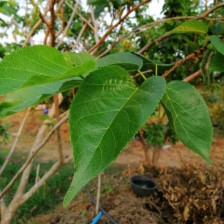
Variety: TaiwanMeacho